Andrey Bazilevsky

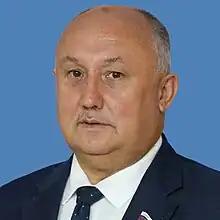

Andrey Aleksandrovich Bazilevsky (born 24 February 1957) is a Russian politician serving as a senator from Khabarovsk Krai since 24 September 2021.